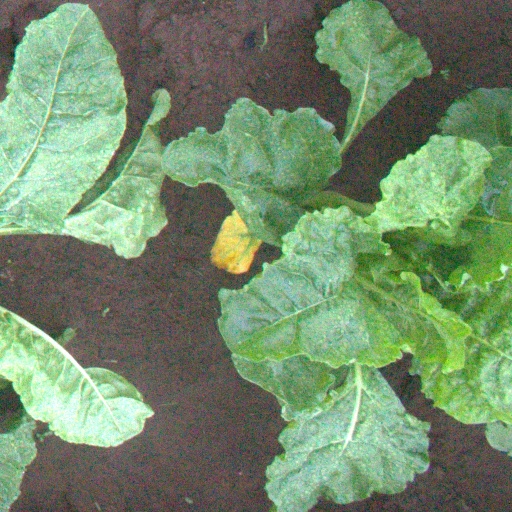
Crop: sugar beet